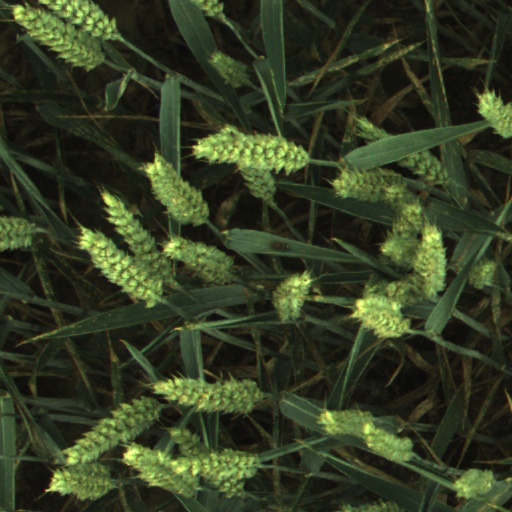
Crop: wheat